Prosperity theology

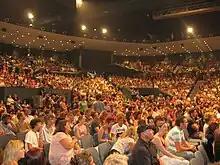
Hillsong Church in Sydney

Prosperity theology has become popular among poor Americans, particularly those who seek personal and social advancement. It has seen significant growth in black and Hispanic churches and is particularly popular among immigrants. Apologists for the movement note its ethnic diversity and argue that it encompasses a variety of views. Joel Robbins of Cambridge University notes that most anthropologists attribute the theology's appeal to the poor—especially in the Global South—to the fact that it promises security and helps explain capitalism. Simon Coleman developed a theory based on the doctrine's rhetoric and the feeling of belonging it gave parishioners. In a study of the Swedish Word of Life Church, he noted that members felt part of a complex gift-exchange system, giving to God and then awaiting a gift in return (either from God directly or through another church member). Hillsong Church, the largest congregation in Australia, teaches a form of prosperity theology that emphasizes personal success. Marion Maddox has argued that this message has drawn a significant number of upwardly mobile Australians. Scott Morrison, who became the 30th Prime Minister of Australia in August 2018, is a member of Horizon Church, a Pentecostal church that believes in prosperity theology.